Julia Watson (landscape designer)

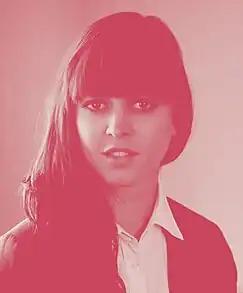
Julia Watson.

Julia Watson was born in 1977 and grew up in the West End of Brisbane, an inner city neighbourhood with rich indigenous history, which she credits to her interest in indigenous design. Her mother, born in Egypt, is a first generation immigrant of Greek ethnicity, and her father is Australian. Watson decided to pursue architecture in her teens, saying: "that decision came about in high school to console my parents who were worried because all I wanted was to be an artist."